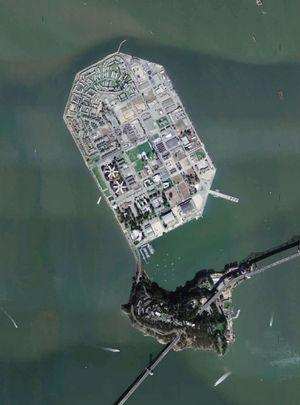
Treasure Island est une île artificielle de la baie de San Francisco, située entre San Francisco et Oakland. Elle est reliée par un isthme à Yerba Buena Island, qui est elle une île naturelle. Treasure Island a été créée en 1939 pour l'Exposition internationale du Golden Gate par l'extraction de matériaux de la baie, et du tunnel creusé à travers Yerba Buena Island.
Yerba Buena Island est une île naturelle se trouvant dans la baie de San Francisco entre San Francisco et Oakland.